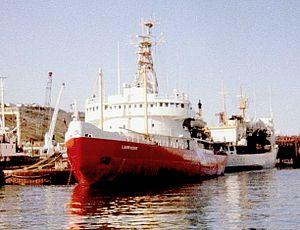
Le NGCC Labrador à l'été 1982 au port de St-John's à Terre-Neuve, Canada. Et le navire blanc est le CSS Baffin, un ancien navire de recherche hydrographique du Canada. Rare sont les photo de ce navire. Photo prise sur pélicule 110mm. scanner par la suite.
Terre-Neuve-et-Labrador est une province du Canada, située à l'extrême Est du pays, et faisant partie des provinces de l'Atlantique.
Le NCSM Labrador du 8 juillet 1954 à 1957, puis le NGCC Labrador en service de 1957 à 1987 était principalement un brise-glace lourd canadien. Il fut le premier navire de guerre à effectuer la circumnavigation du continent nord-américain en 1954, c'est-à-dire le passage du Nord-Ouest.